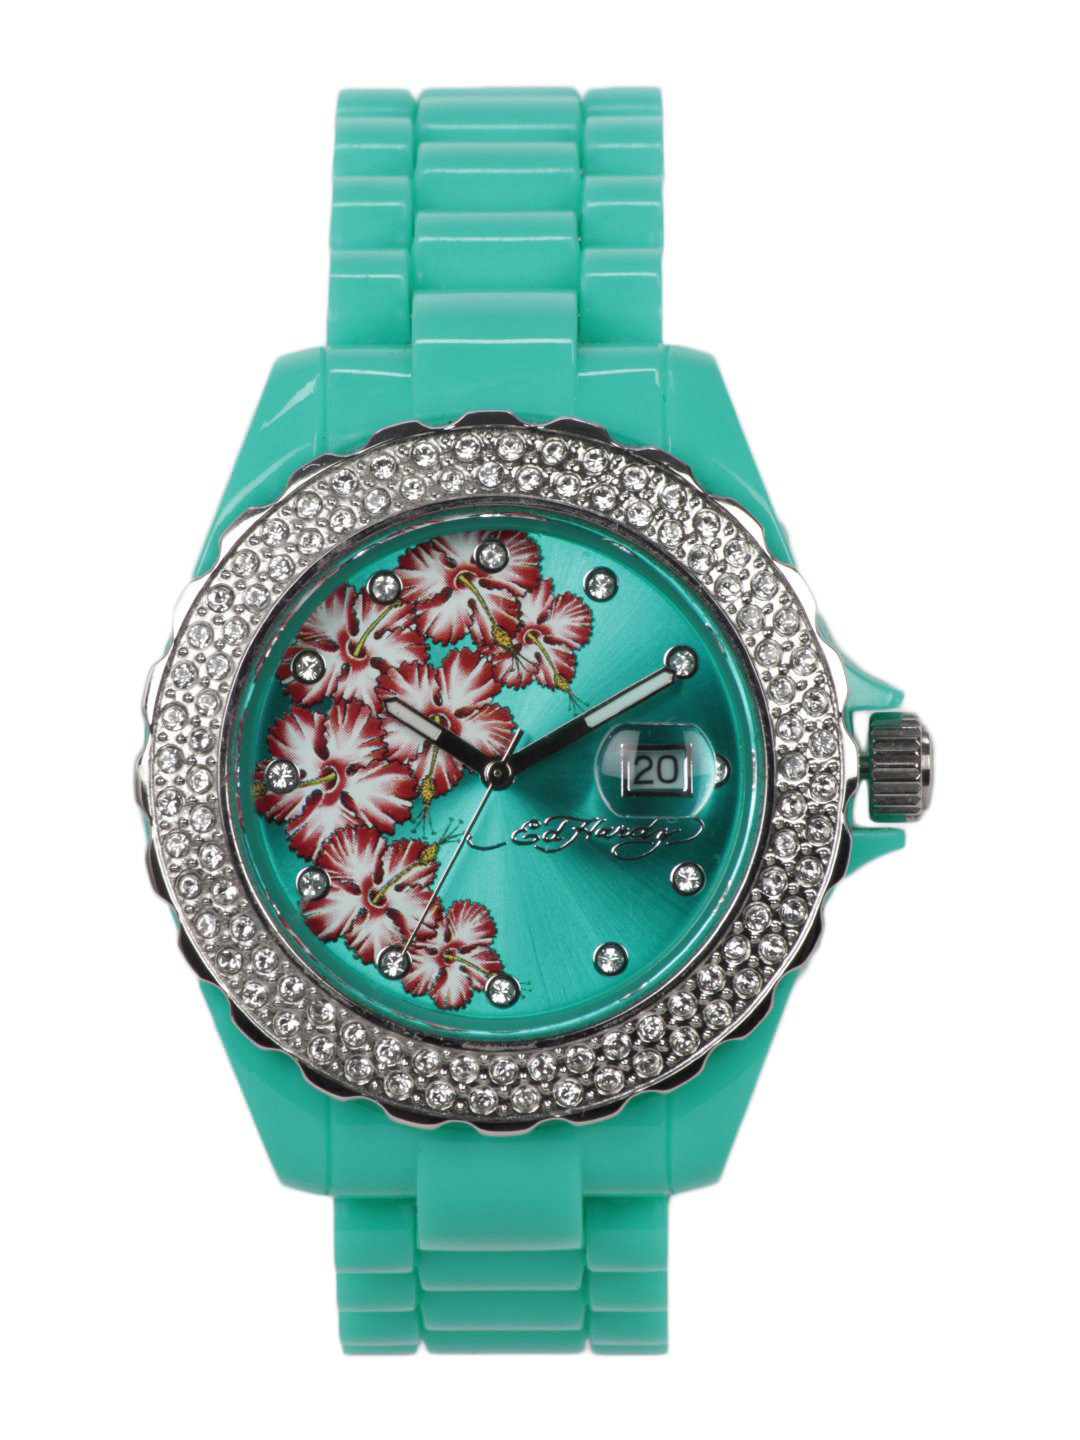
Ed Hardy Women Blue Watch
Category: Accessories / Watches / Watches
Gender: Women
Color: Green
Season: Winter 2016
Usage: Casual